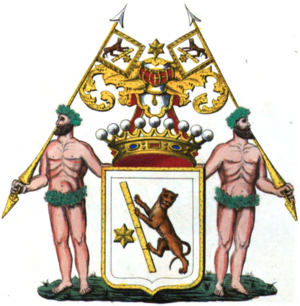
Armoiries de la famille de Spirlet
Cette liste des familles contemporaines de la noblesse belge ne retient que les familles subsistantes faisant partie officiellement de la noblesse belge avec un principe légal de noblesse héréditaire, à l'exclusion des familles de nationalité belge de noblesse non reconnue ou de noblesse étrangère n'ayant pas introduit une requête d'incorporation dans la noblesse auprès de S.M. le roi des Belges.